On se calme et on boit frais à Saint-Tropez

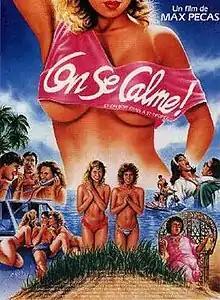
The poster of "On se calme et on boit frais à Saint-Tropez"

On se calme et on boit frais à Saint-Tropez (""Let's calm down and drink fresh in Saint-Tropez"") (1987) is the last movie made by French film-maker Max Pécas. It is also the last one of his "Saint-Tropez" trilogy.